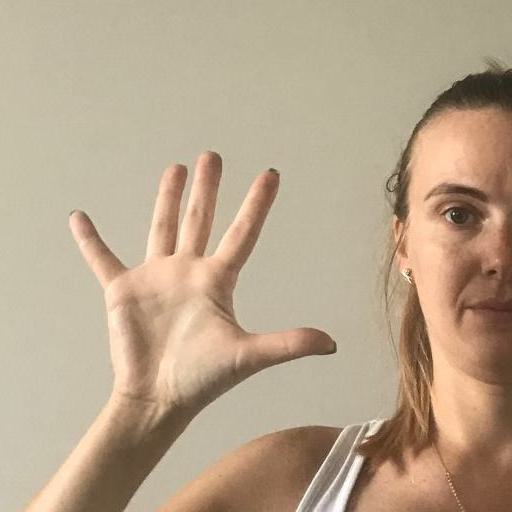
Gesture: palm